Thelma Leeds

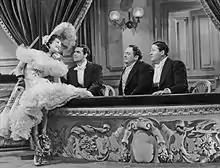
Leeds and Cary Grant in "The Toast of New York", 1937

Leeds was born Thelma Goodman in New York City, to Katie and Joseph Goodman, Russian-Jewish immigrants. She was the mother of actor/director Albert Brooks, Bob Einstein (TV's "Super Dave Osborne"), and Clifford Einstein, chairman of Dailey & Associates Advertising in West Hollywood, California and chairman of the Museum of Contemporary Art, Los Angeles. In the early 1930s, Leeds sang light opera on the radio. She also performed in New York City nightclubs as Thelma Goodman, her birth name. One night in the mid-1930s a RKO talent scout caught her nightclub act. The studio signed her to a contract and gave her the name Thelma Leeds. She had an uncredited role in the 1936 Fred Astaire/Ginger Rogers musical "Follow the Fleet". She later had supporting roles in "The Toast of New York" (1937) and "New Faces of 1937".